Pauline Ferrand-Prévot

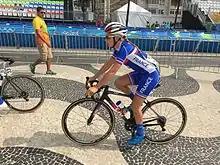
Ferrand-Prévot at the 2016 Summer Olympics

Ferrand-Prévot endured a difficult 2016 season. She competed in the 2016 Summer Olympics in Rio de Janeiro, however she only finished 26th in the road race and abandoned the cross-country mountain bike race due to struggling with the effects of the tibial fracture she had sustained during the winter. She subsequently ended her season after the Games. In September 2016, after five years with the Rabobank team it was announced that Ferrand-Prévot would join for the 2017 season.